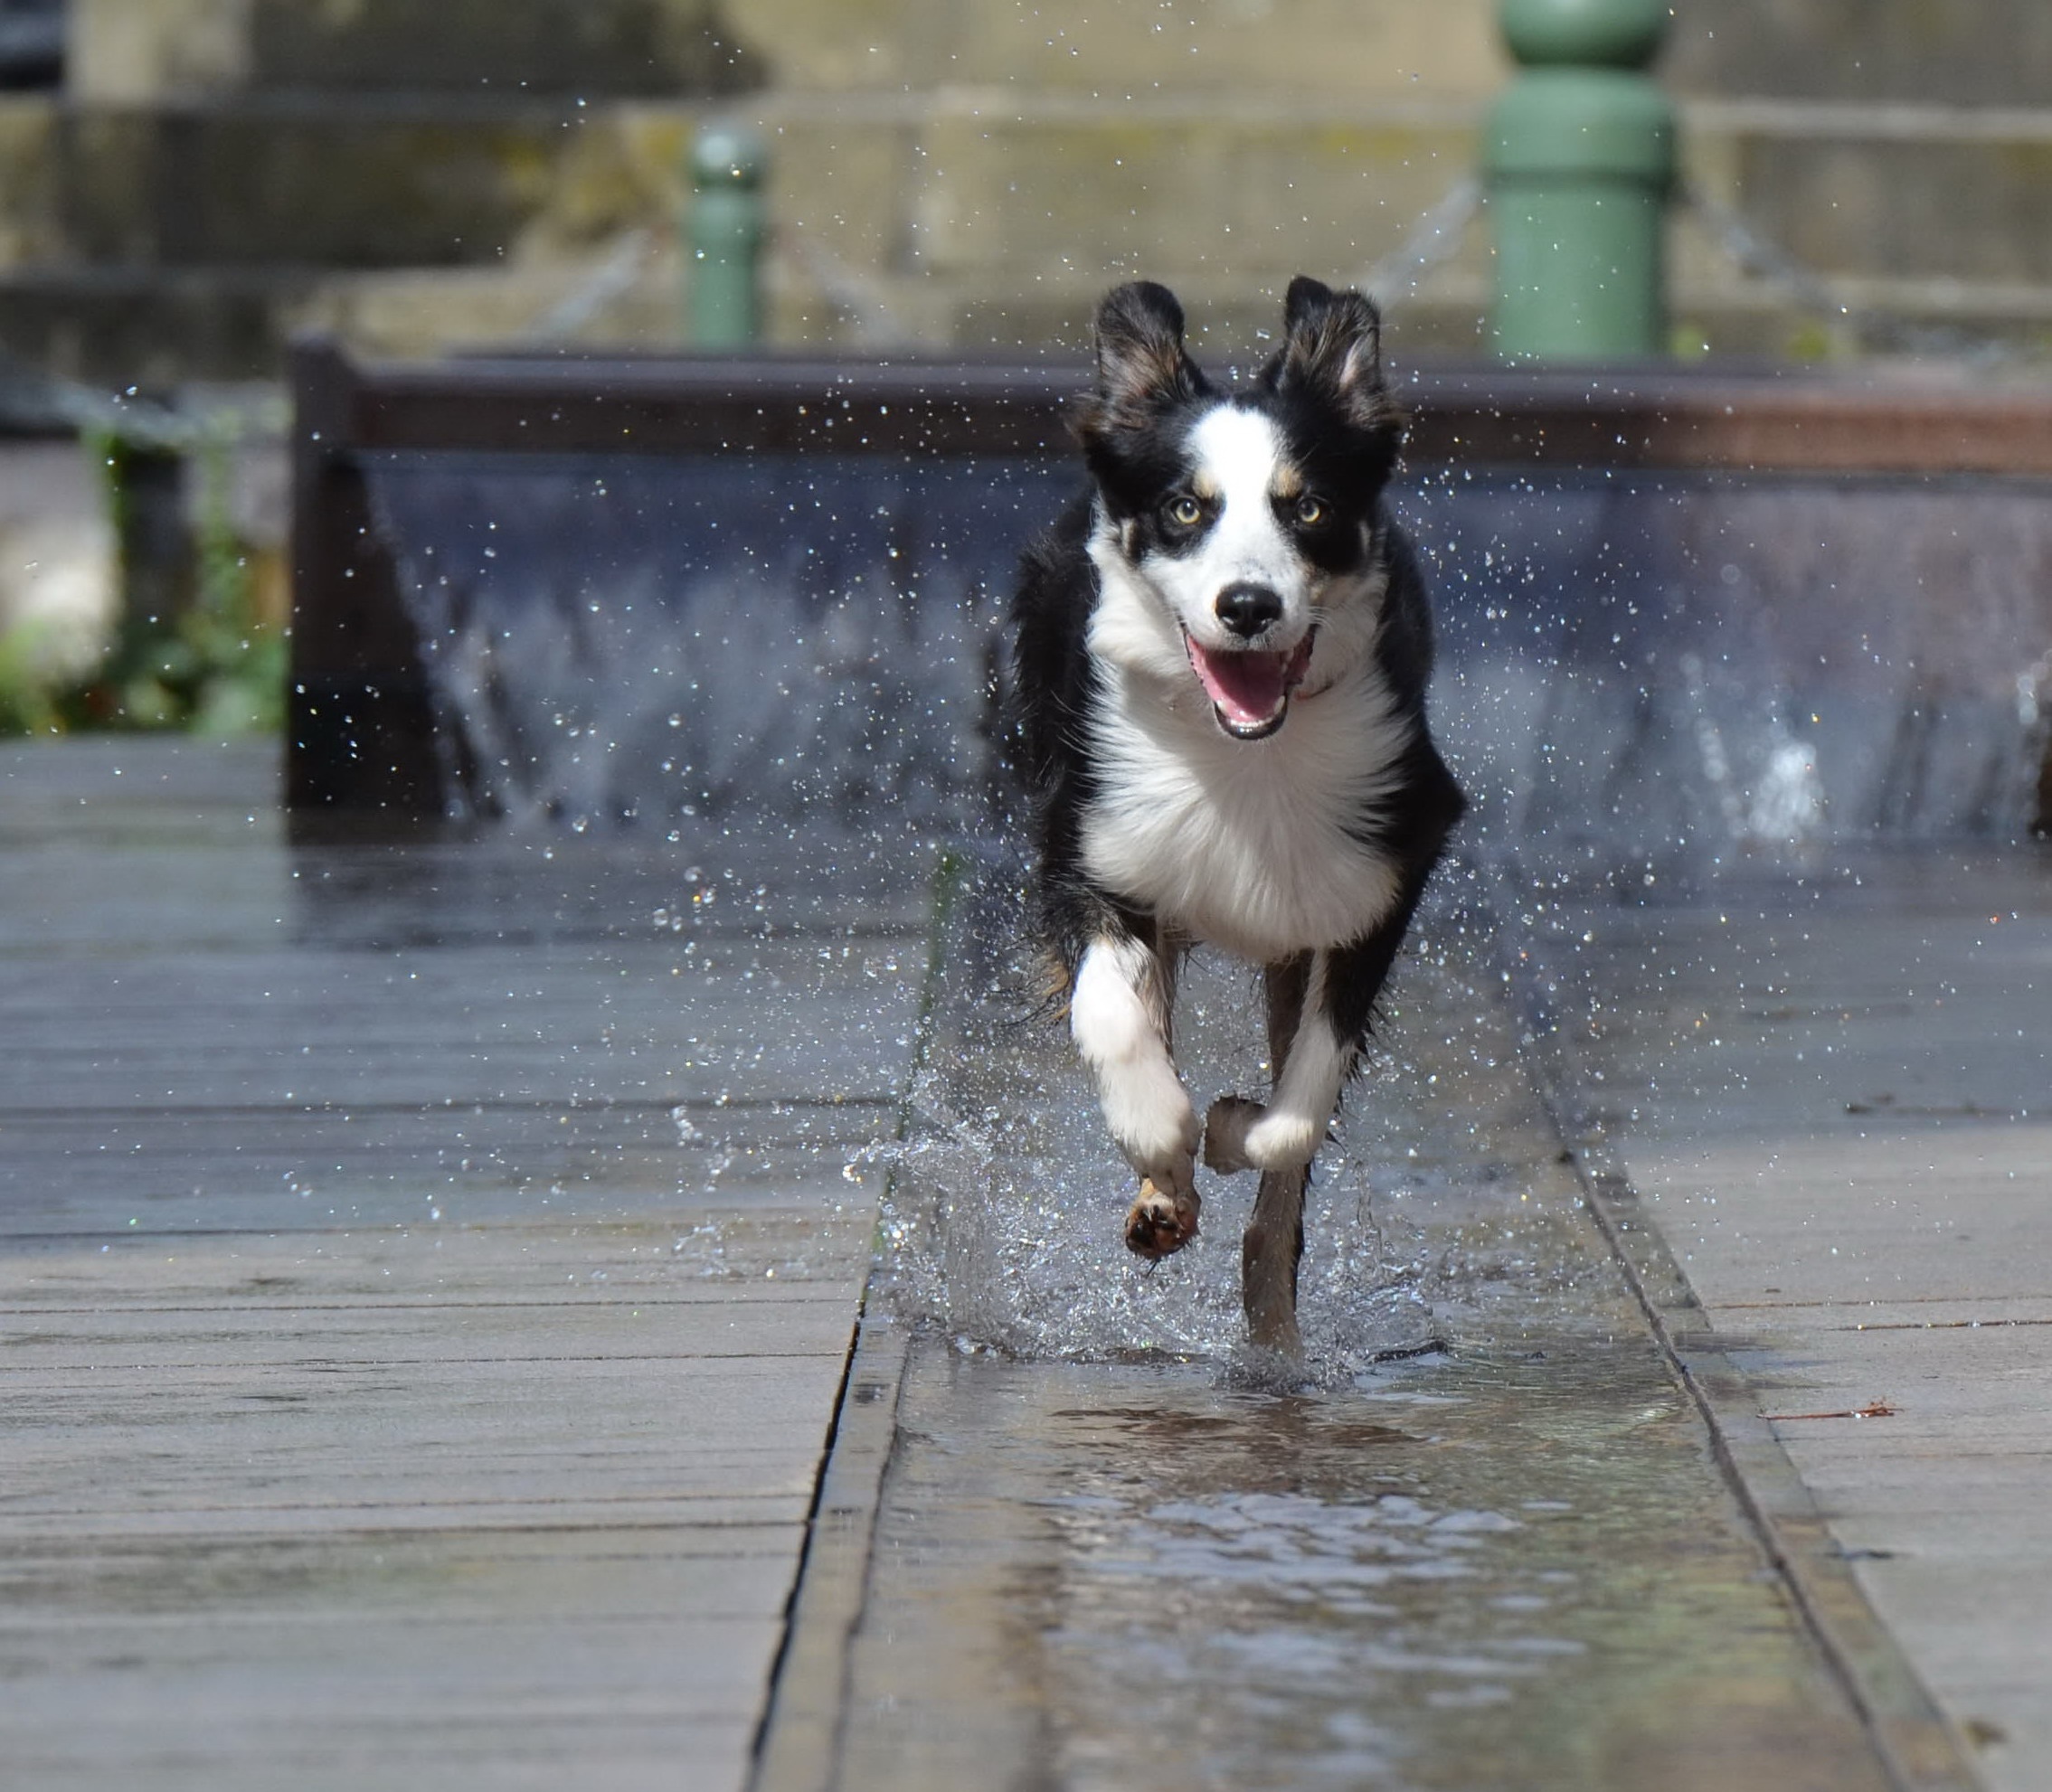
water, dog, mammal, old town, border collie, vertebrate, fountain, fountain city, running dog, street dog, dog like mammal, dog breed group